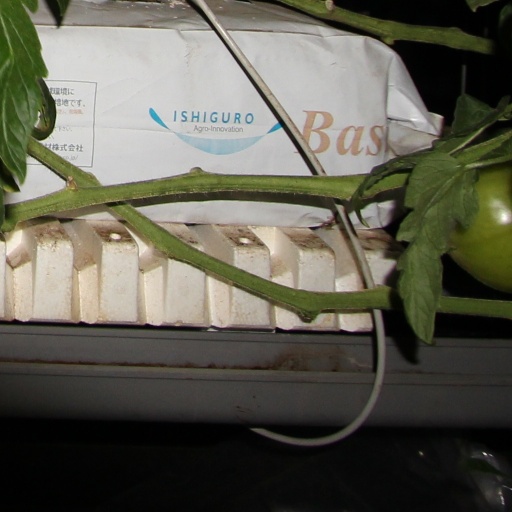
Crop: tomato